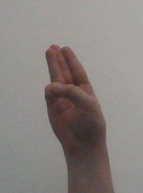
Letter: thaa